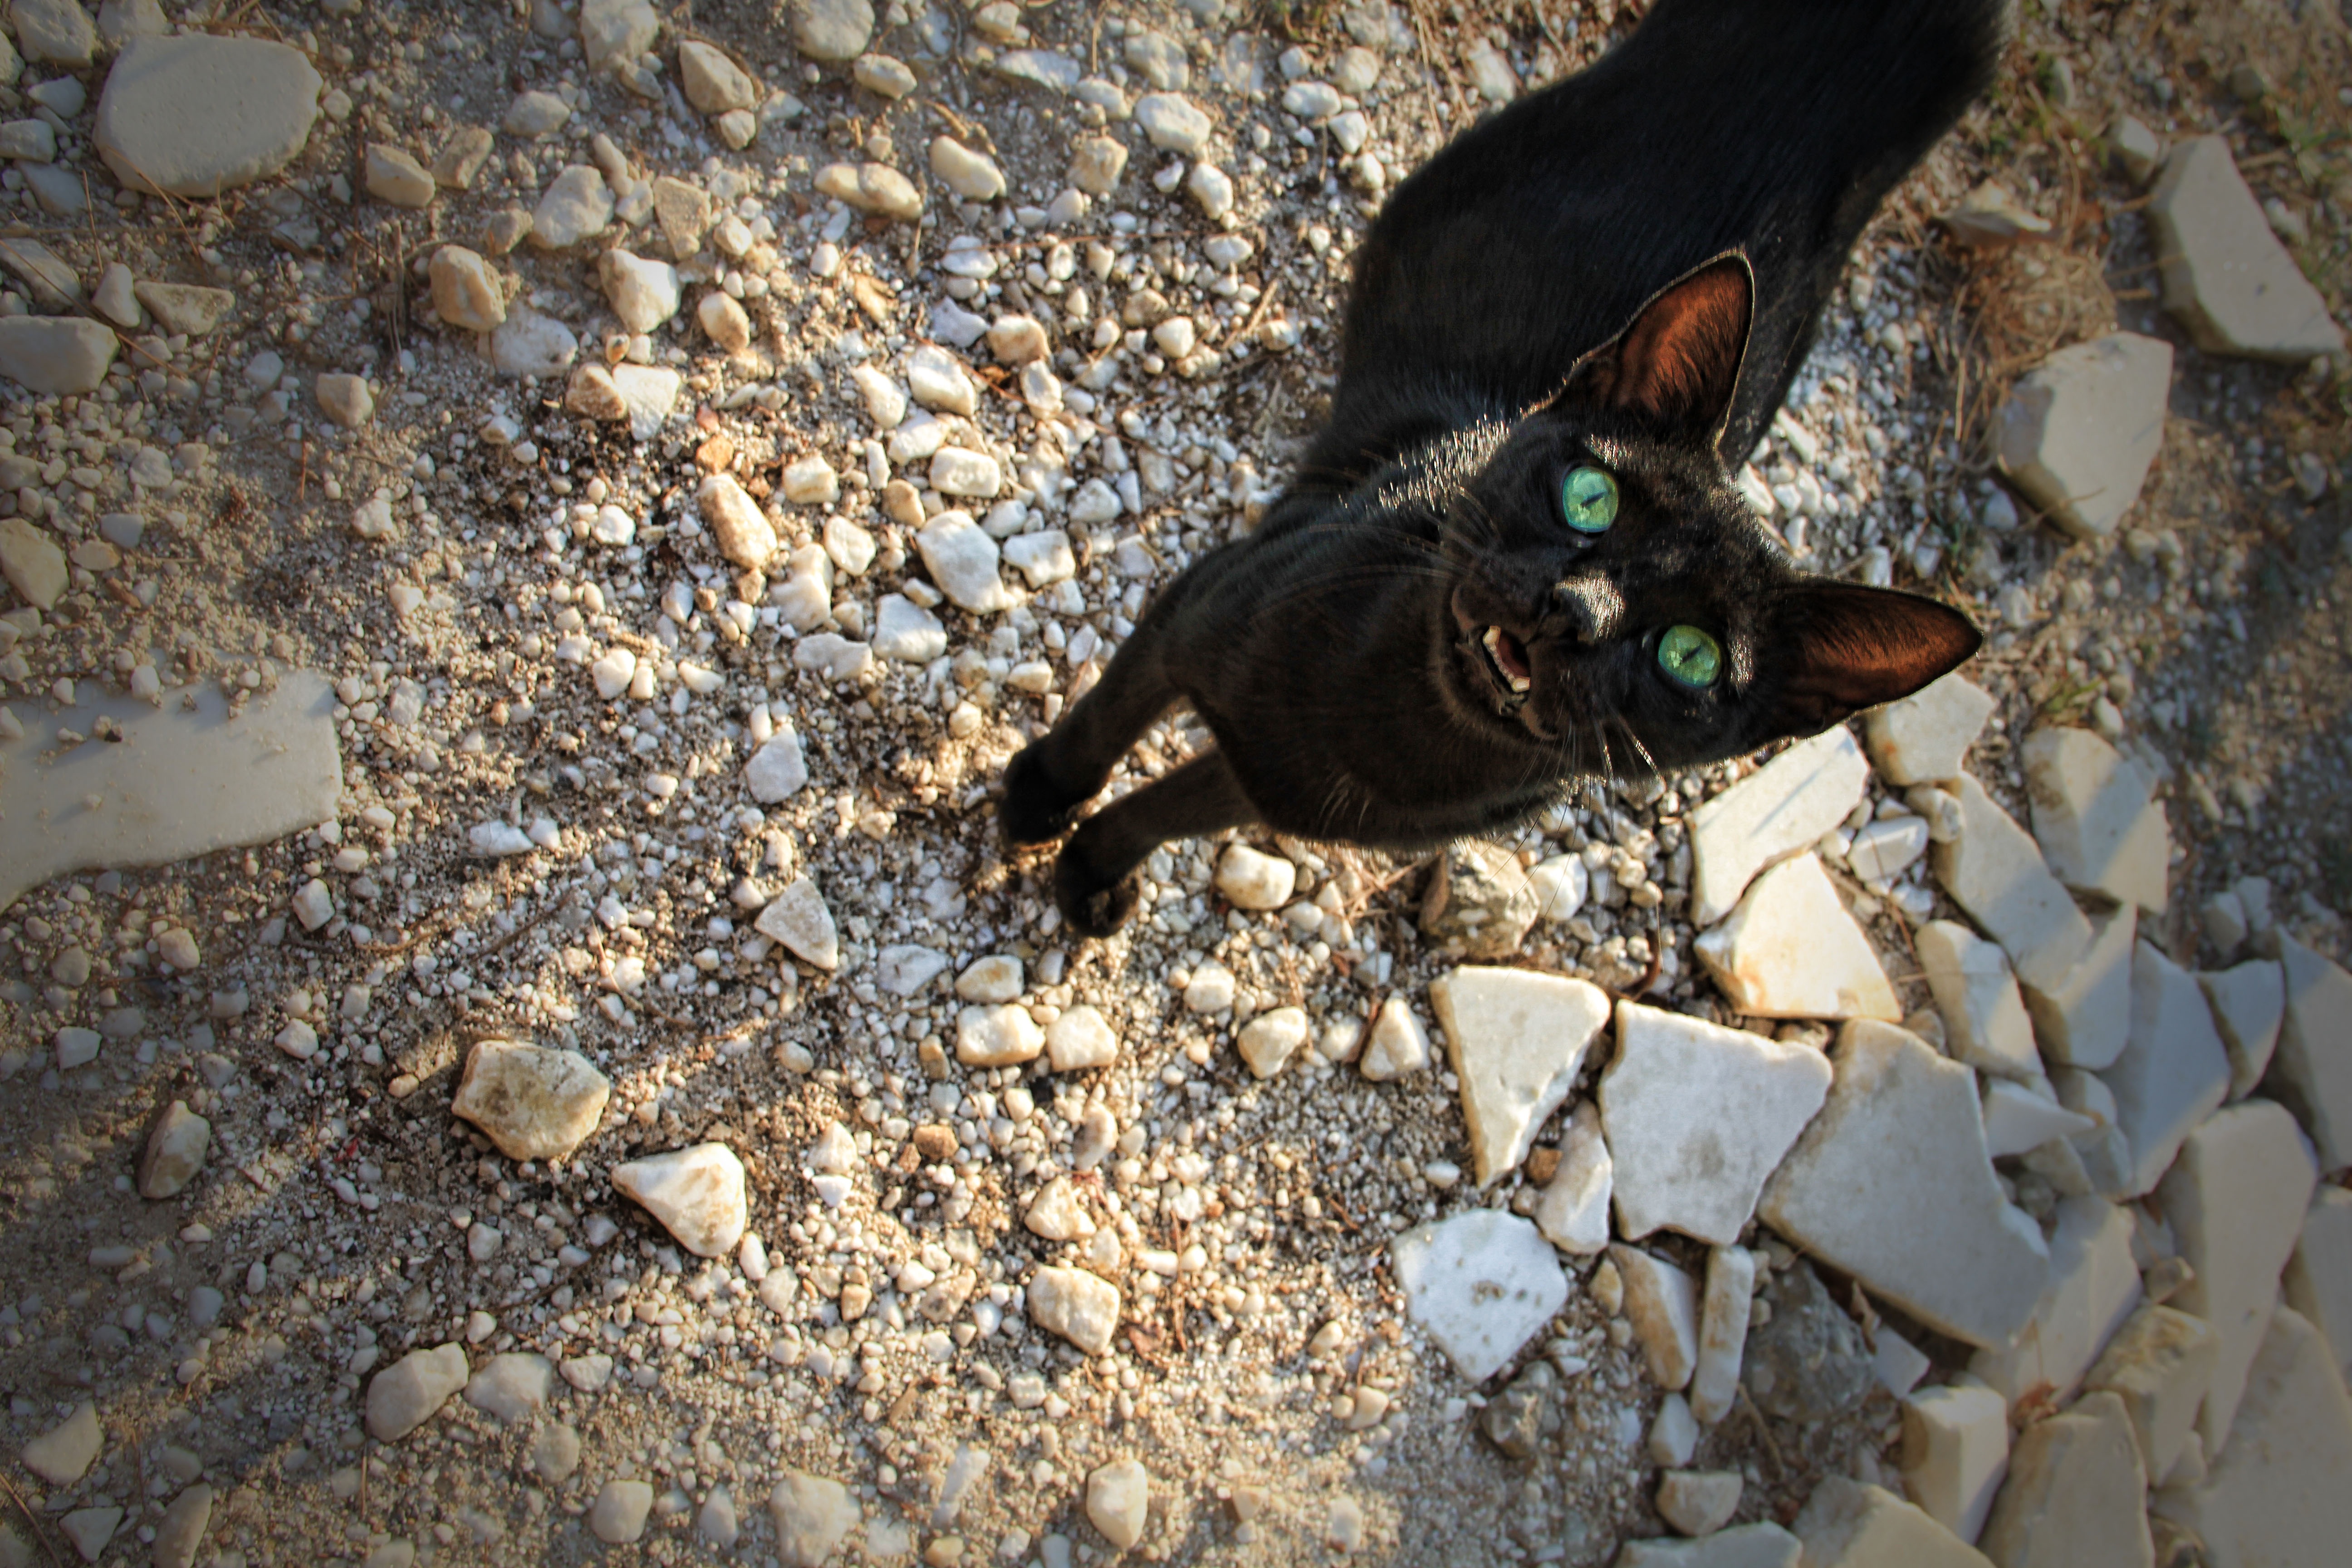
bird, view, wildlife, pet, cat, black cat, black, fauna, eyes, stones, duck, vertebrate, perching bird